Mike Awesome

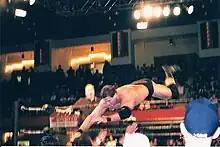
Alfonso performing a dive at an ECW show at Westchester County Center in White Plains, New York, 1999

Awesome returned to ECW in January 1997 at House Party, defeating Balls Mahoney. At Crossing the Line Again the following month, he lost to Louie Spicolli, departing ECW once more thereafter.